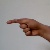
The image shows a hand gesture representing the letter 'G' in Indian Sign Language.